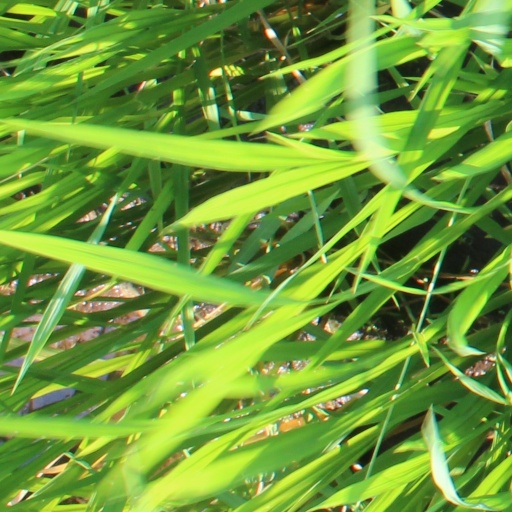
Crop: rice